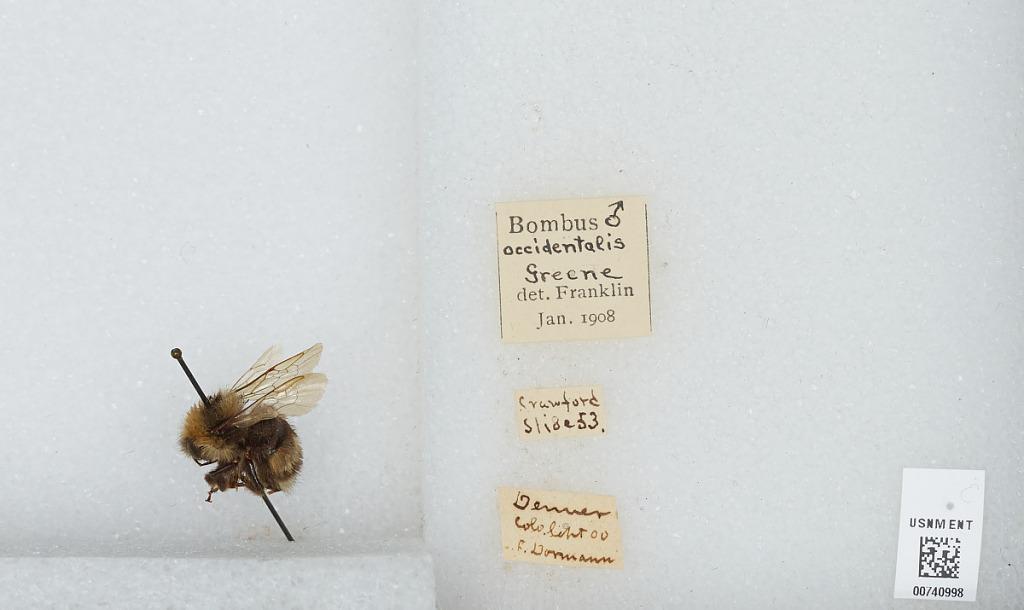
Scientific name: Bombus (Bombus) occidentalis Greene
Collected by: F. Dormann
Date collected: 1900-9-
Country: United States
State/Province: Colorado
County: Denver
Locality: Denver
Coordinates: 39.7619, -104.881
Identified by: Franklin